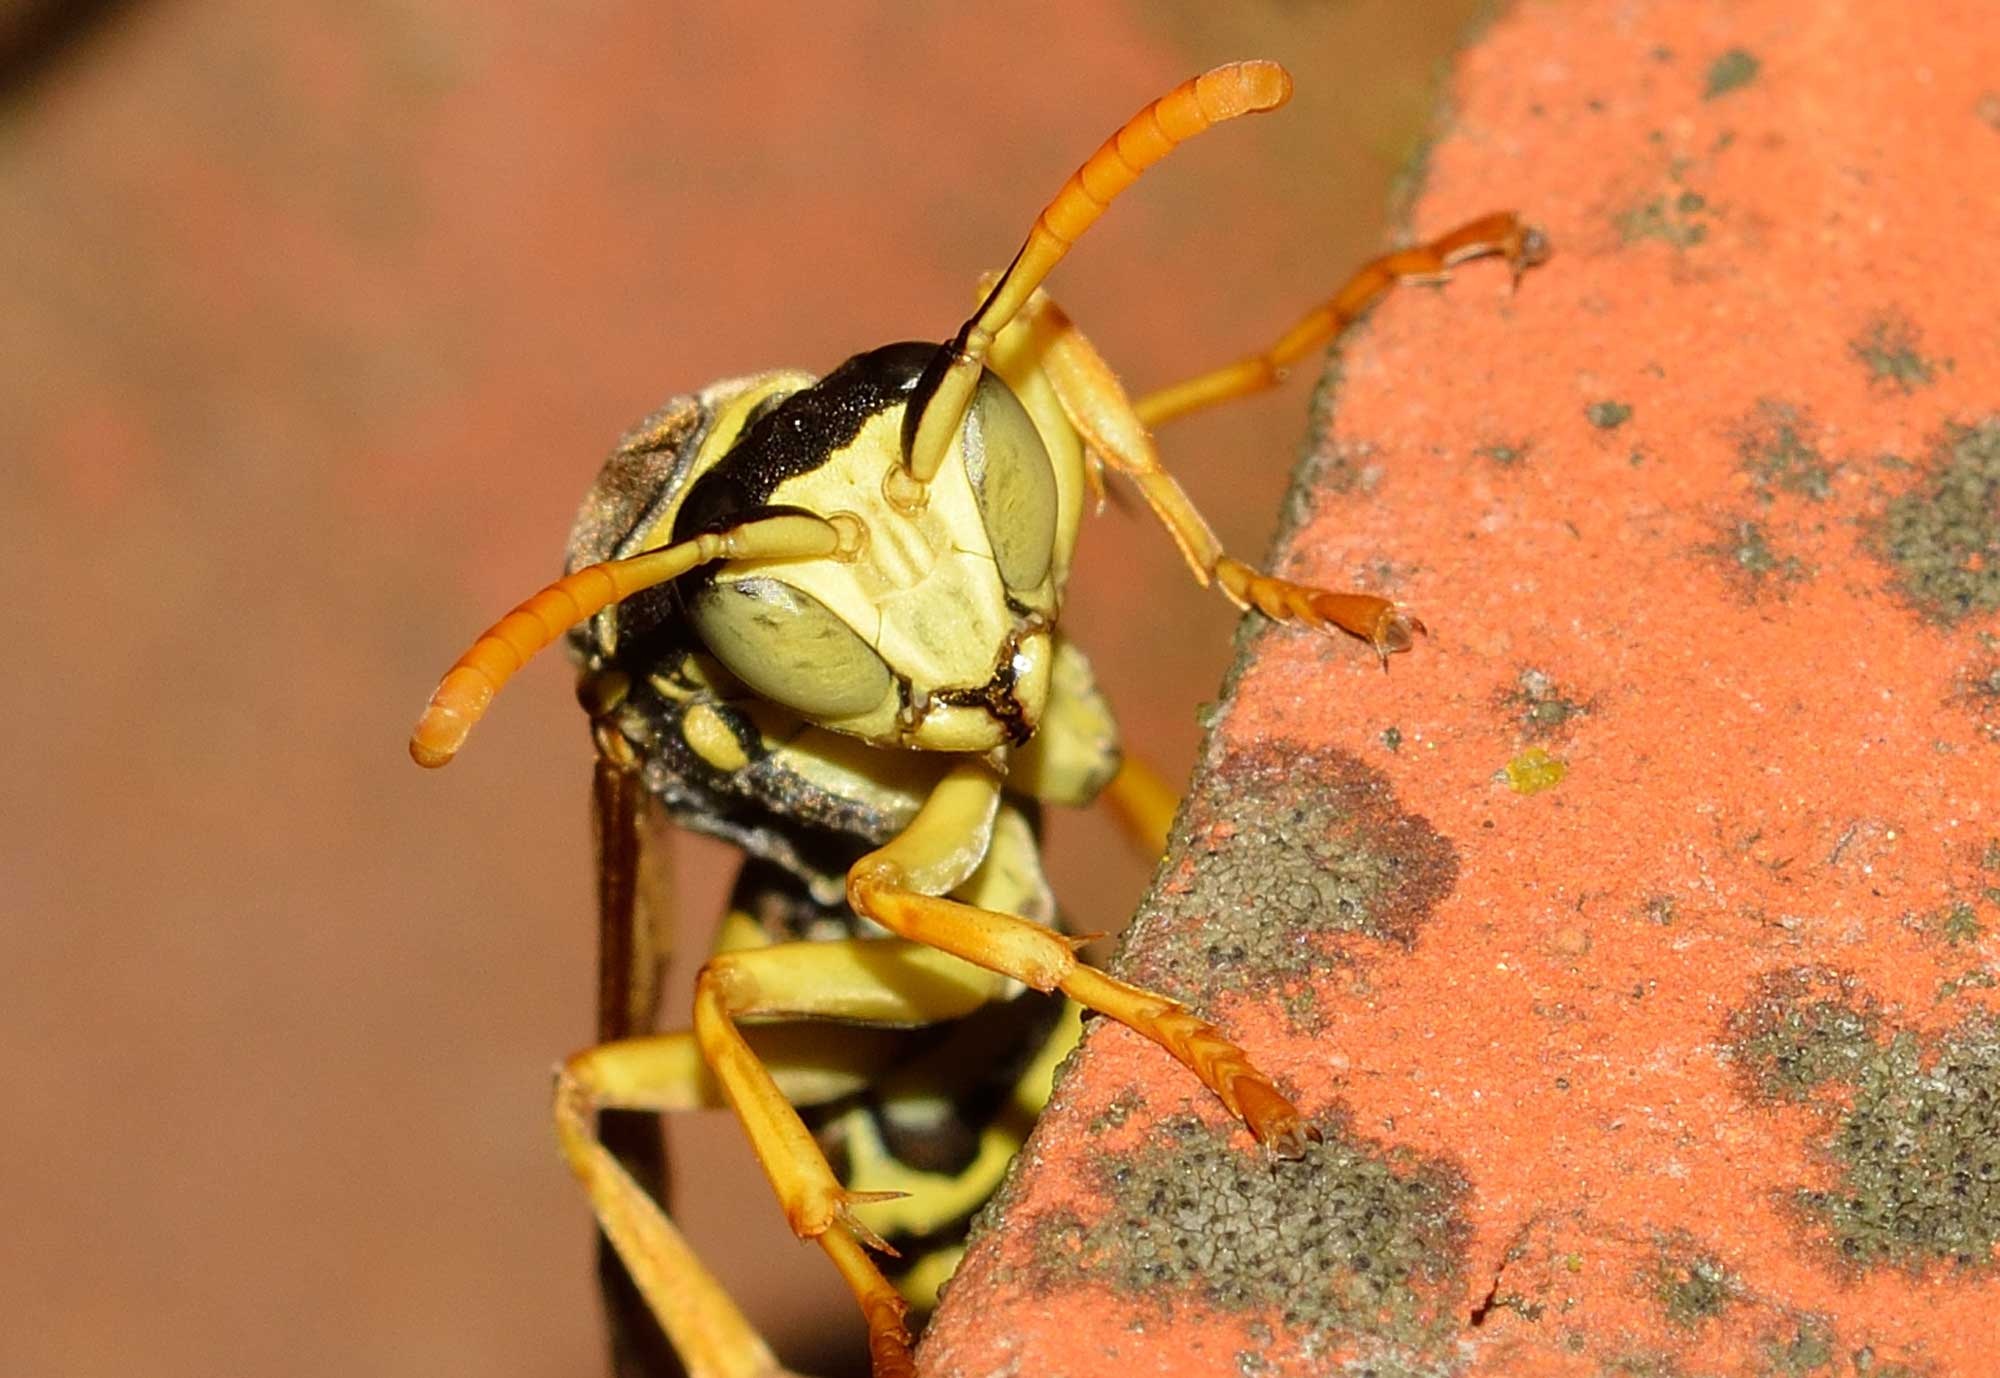
leaf, insect, fauna, invertebrate, close up, insects, hornet, wasp, hymenoptera, macro photography, arthropod, membrane winged insect, polistes